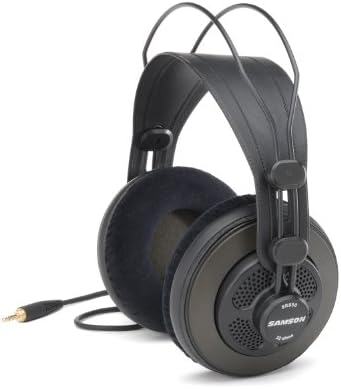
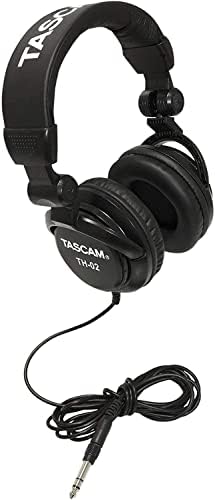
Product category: headphones
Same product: no